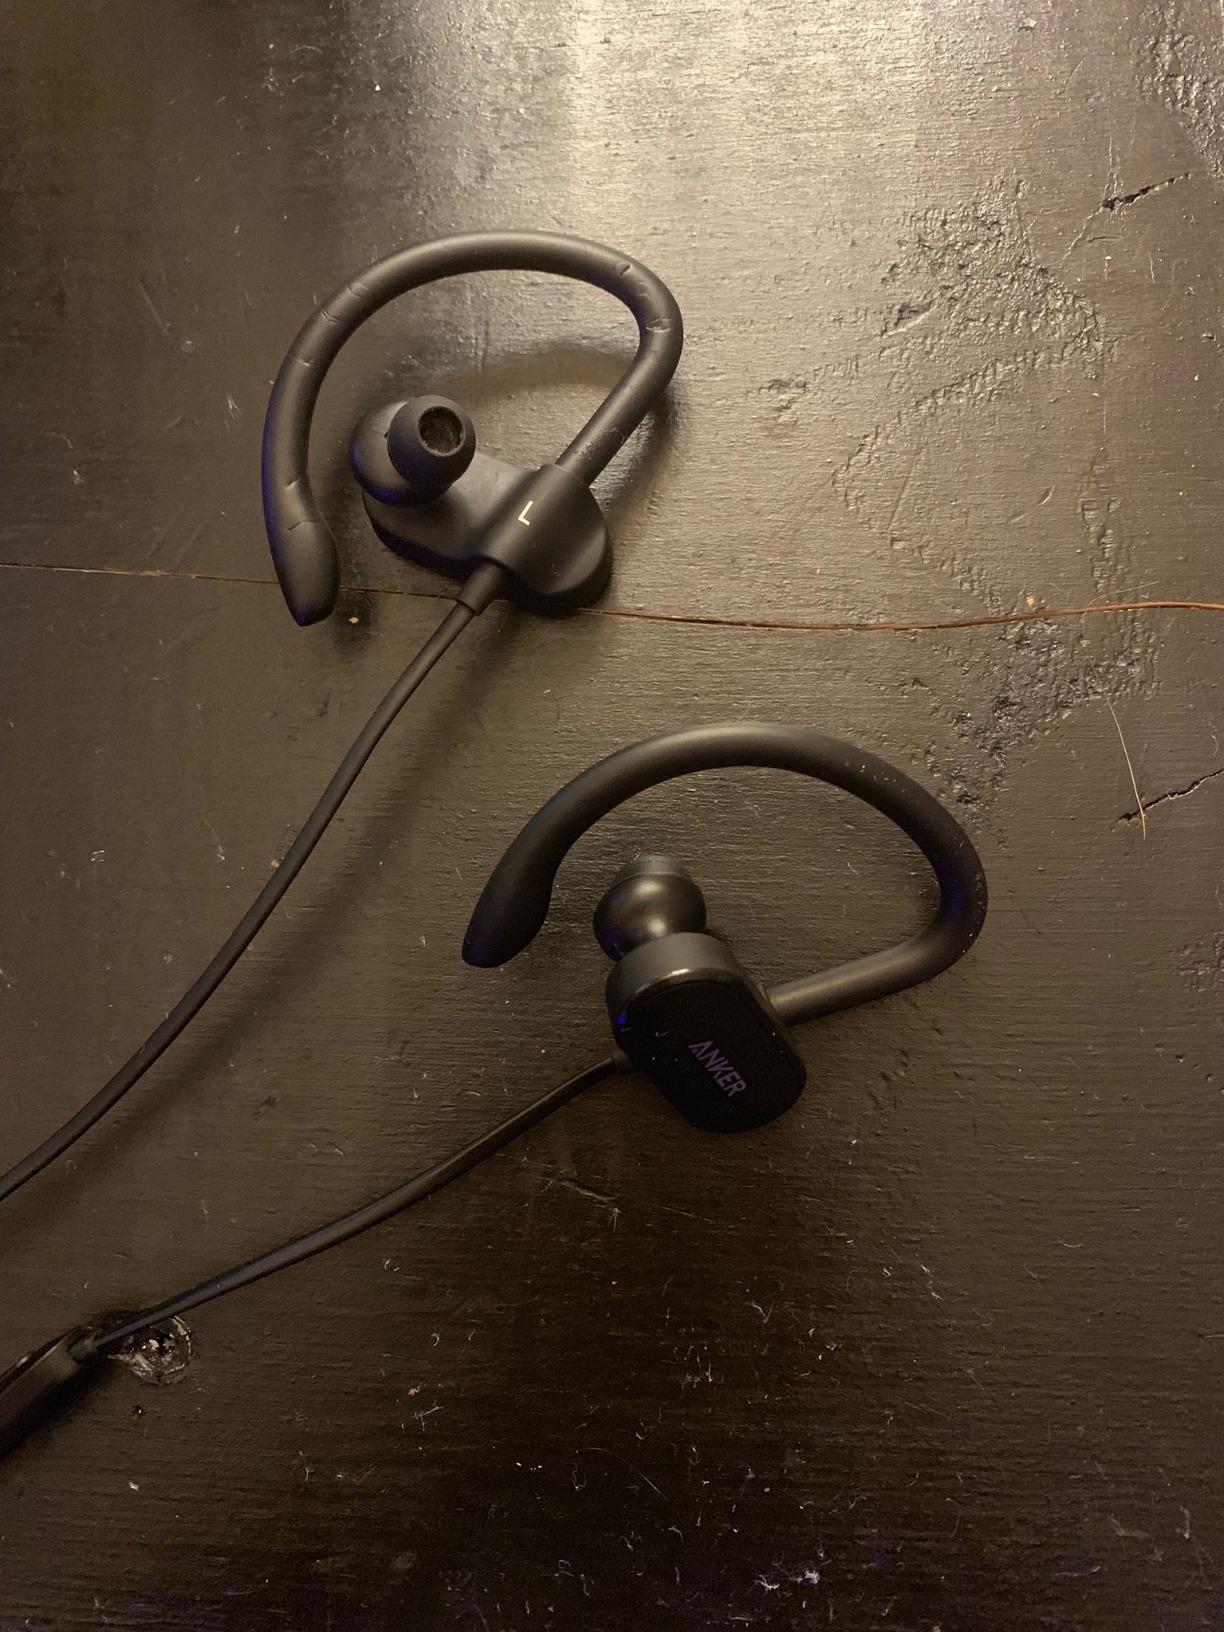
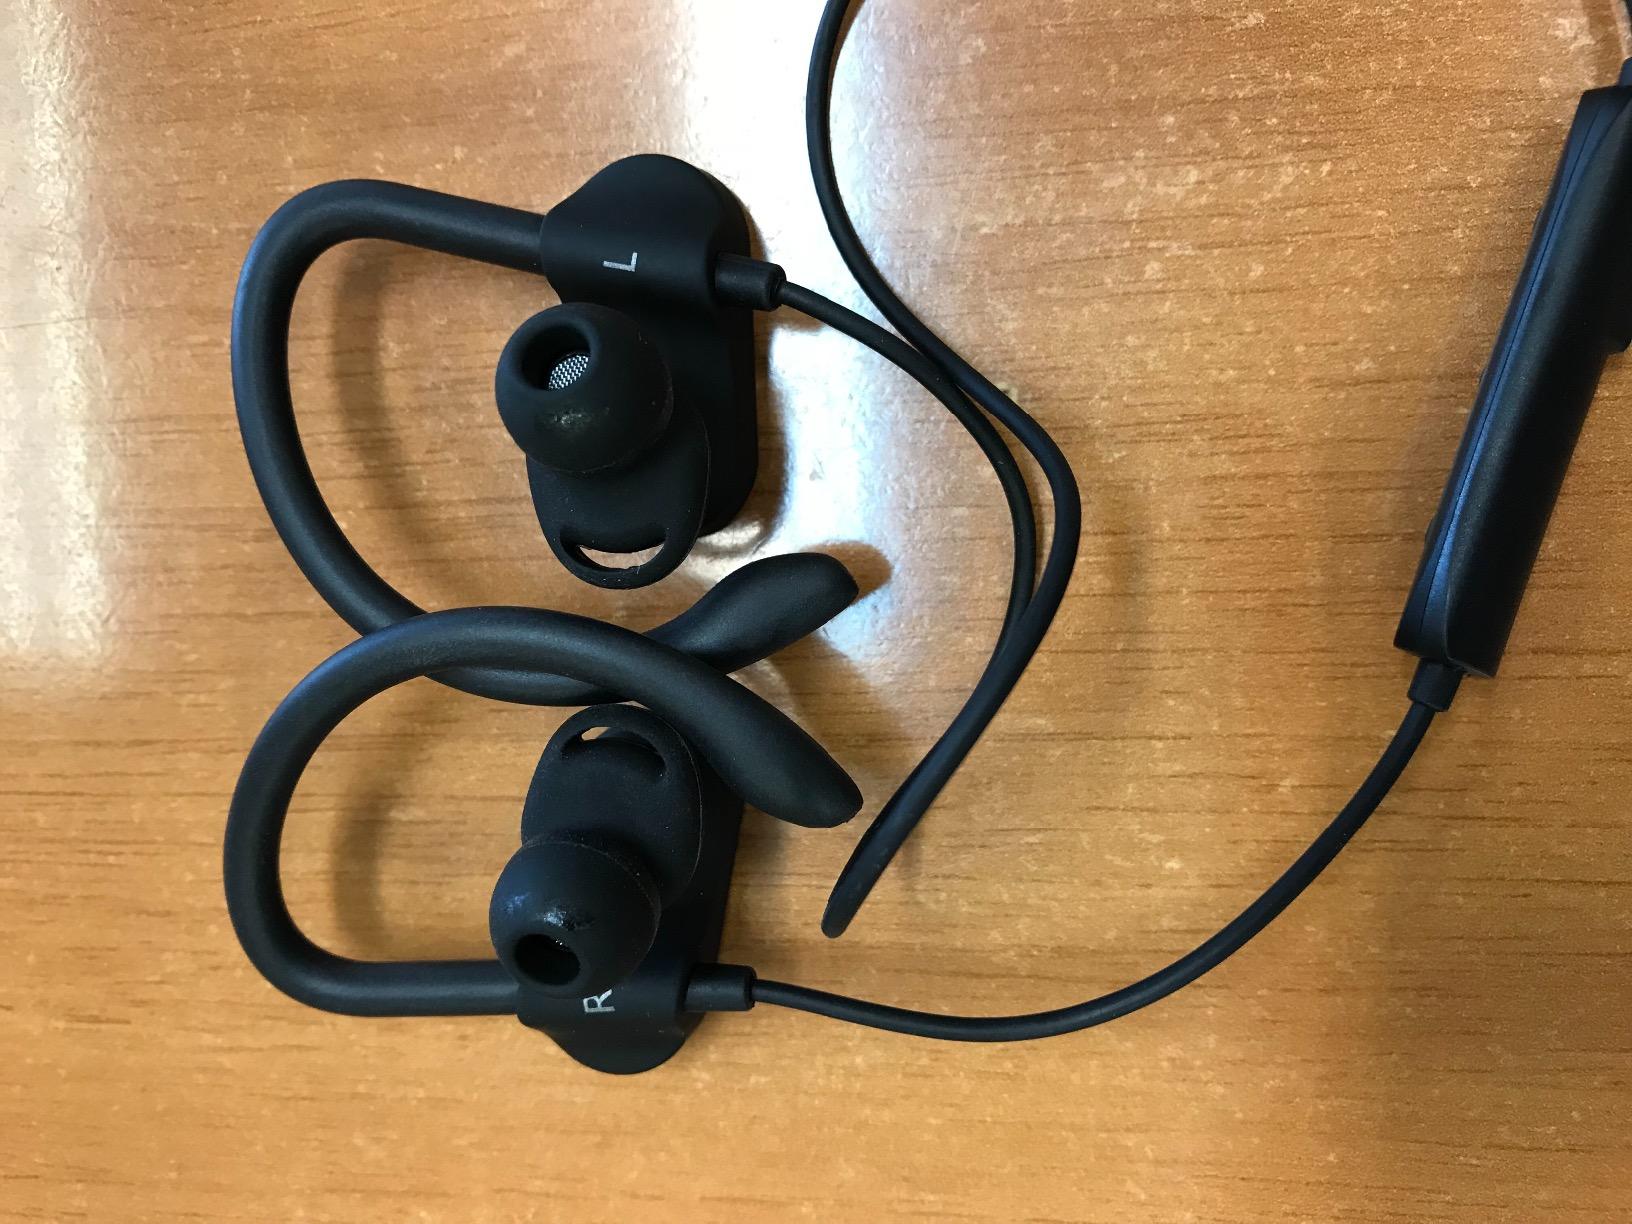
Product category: headphones
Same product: yes